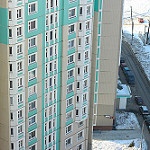
Scene: Outdoor